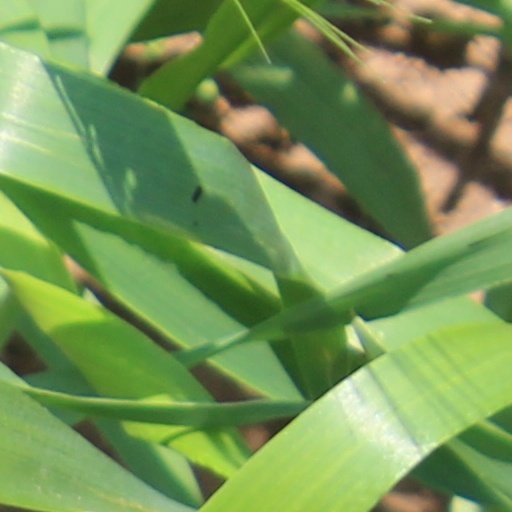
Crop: wheat